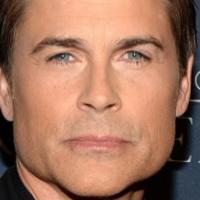
Age group: age 41-55